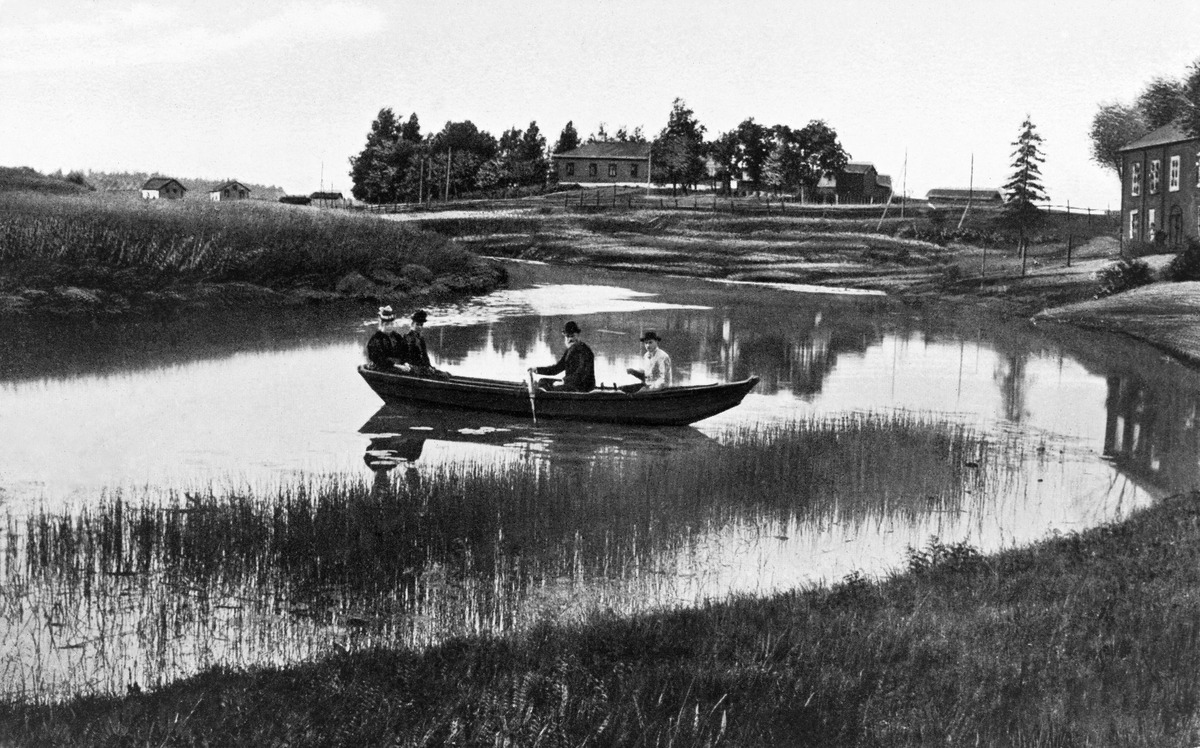
Soutelijoita Vantaanjoella Malmilla
sisällön kuvaus: Soutelijoita Vantaanjoella Malmilla. mustavalkoinen
Ajankohta: kuvausaika 1900 jälk
Paikka: Suomi, Uusimaa, Helsinki, Malmi Helsinki, Helsinki
Aiheet: veneet, soutu, vapaa -aika, joet